Surf City Pier

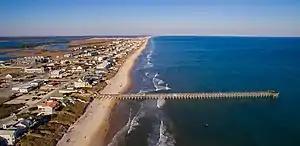
The Pier from above

The Surf City Pier is a fishing pier located in Surf City, North Carolina, United States, at 112 S Shore Drive. At in length, it is the only remaining Pier in Surf City. Previously, the pier contained an octagon at the end and two fish cleaning stations are located on its decks. The pier is one of the local attractions for both visitors and residents.